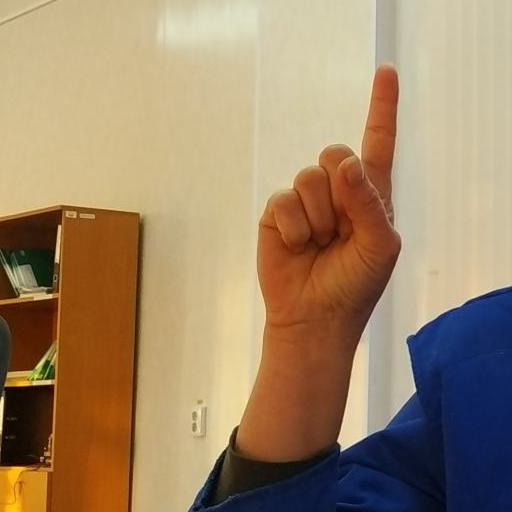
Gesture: one